Farmers' market

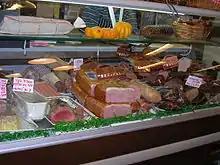
Meat at a farmers' market in Israel

Due in part to the increased interest in healthier foods, a greater desire to preserve local cultivars or livestock (some of which may not be up to commercial shipping or yield standards) and an increased understanding of the importance of maintaining small, sustainable farms on the fringe of urban environments, farmers' markets in the US have grown from 1,755 in 1994 to 4,385 in 2006, to 5,274 in 2009, to 8,144 in 2013. In New York City, there are 107 farmers' markets in operation. In the Los Angeles area, 88 farmers' markets exist, many of which support Hispanic and Asian fare.